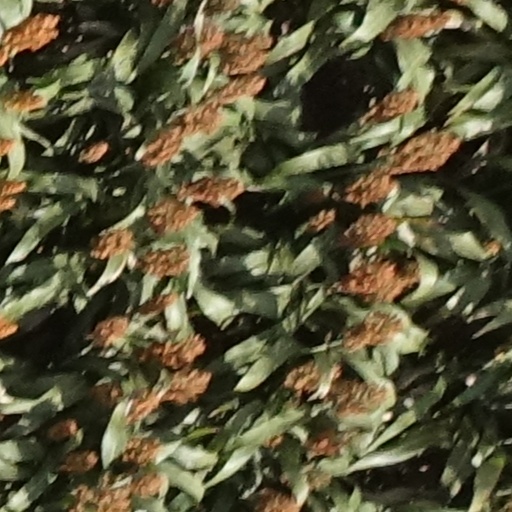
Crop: sorghum